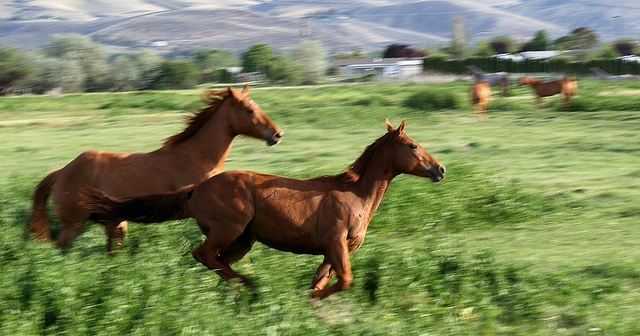
Two horses running through a field of grass
There are no image in this page to describe.
Two brown horses are running in the field.
A couple of horses running in a field.
Horses galloping fast in the country in field